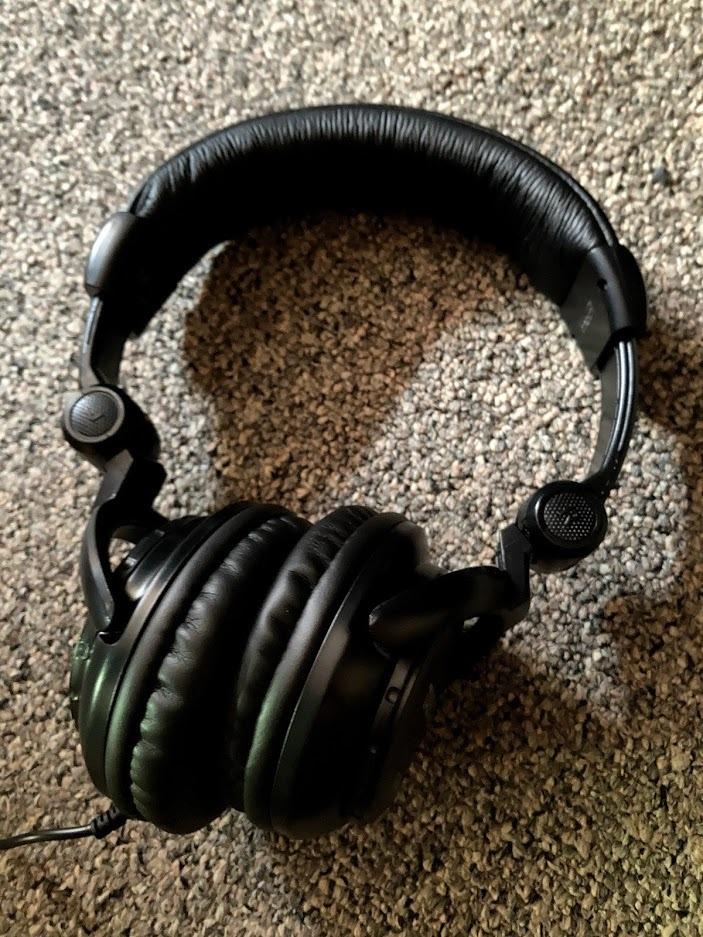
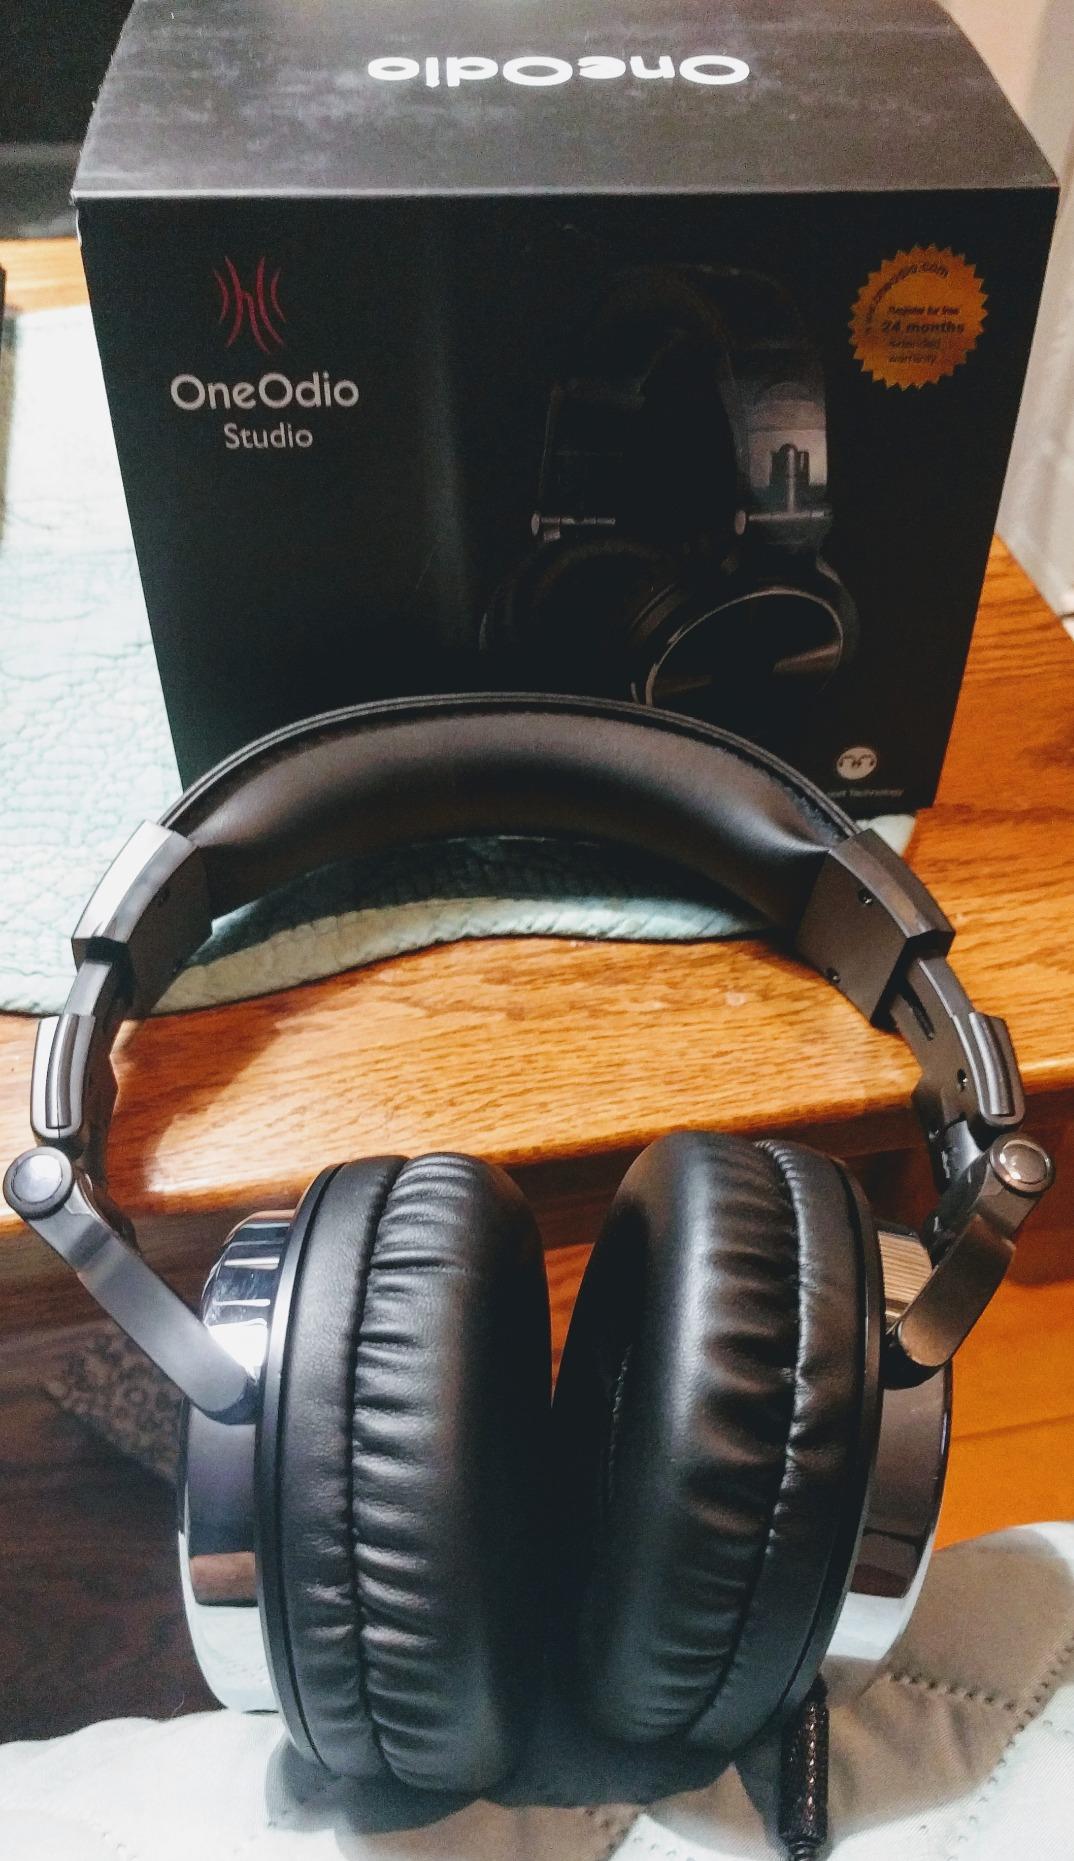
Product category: headphones
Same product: no